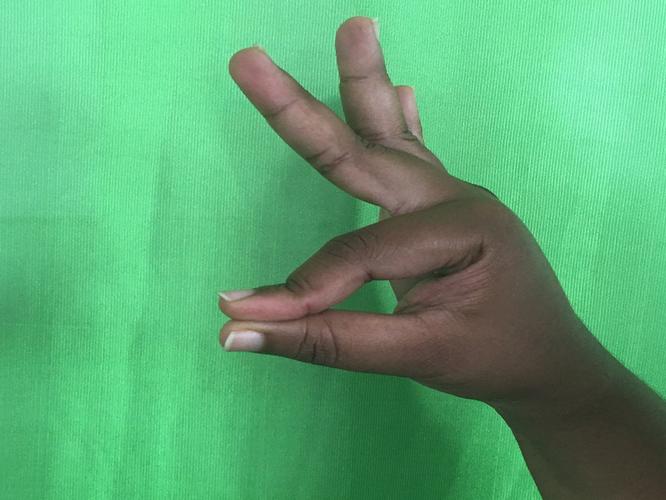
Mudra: Hamsasyam
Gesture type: single_hand